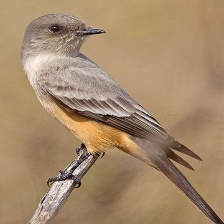
Species: SAYS PHOEBE
Scientific name: SAYORNIS SAYA